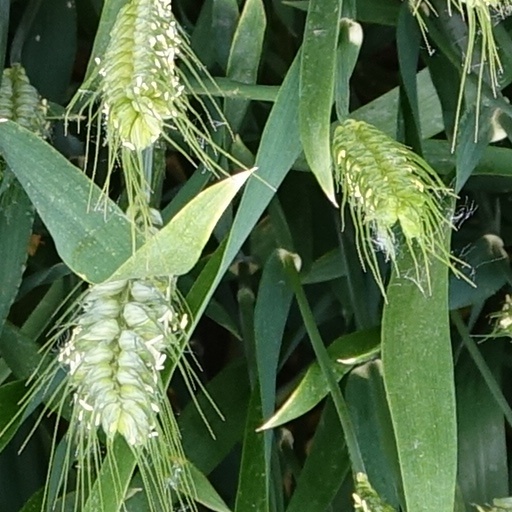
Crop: wheat